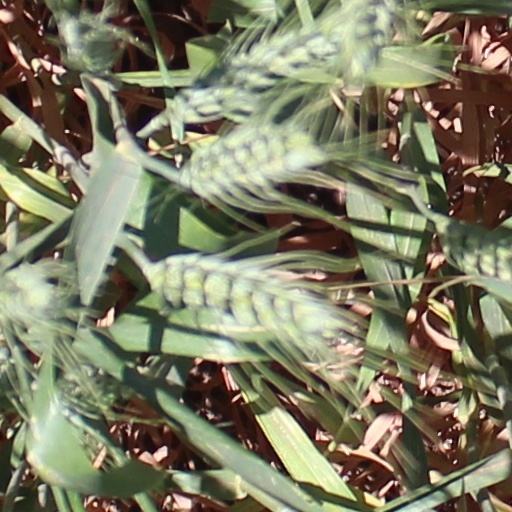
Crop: wheat